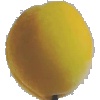
Label: Peach 2